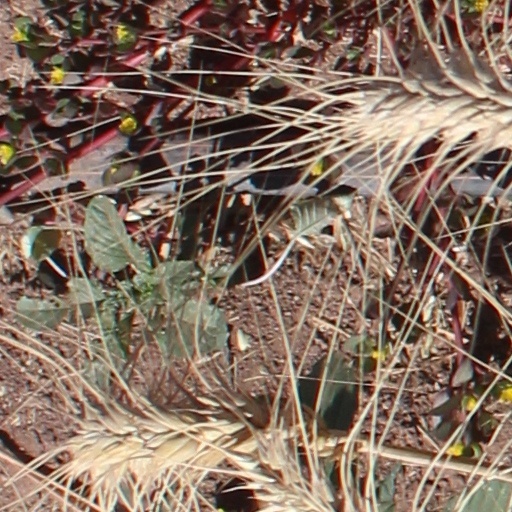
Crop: wheat